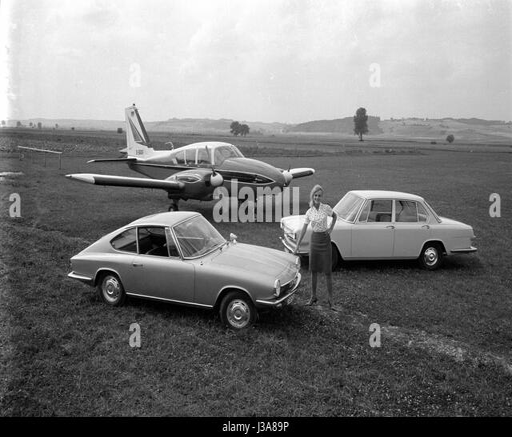
a woman posing with cars in front of a light aircraft